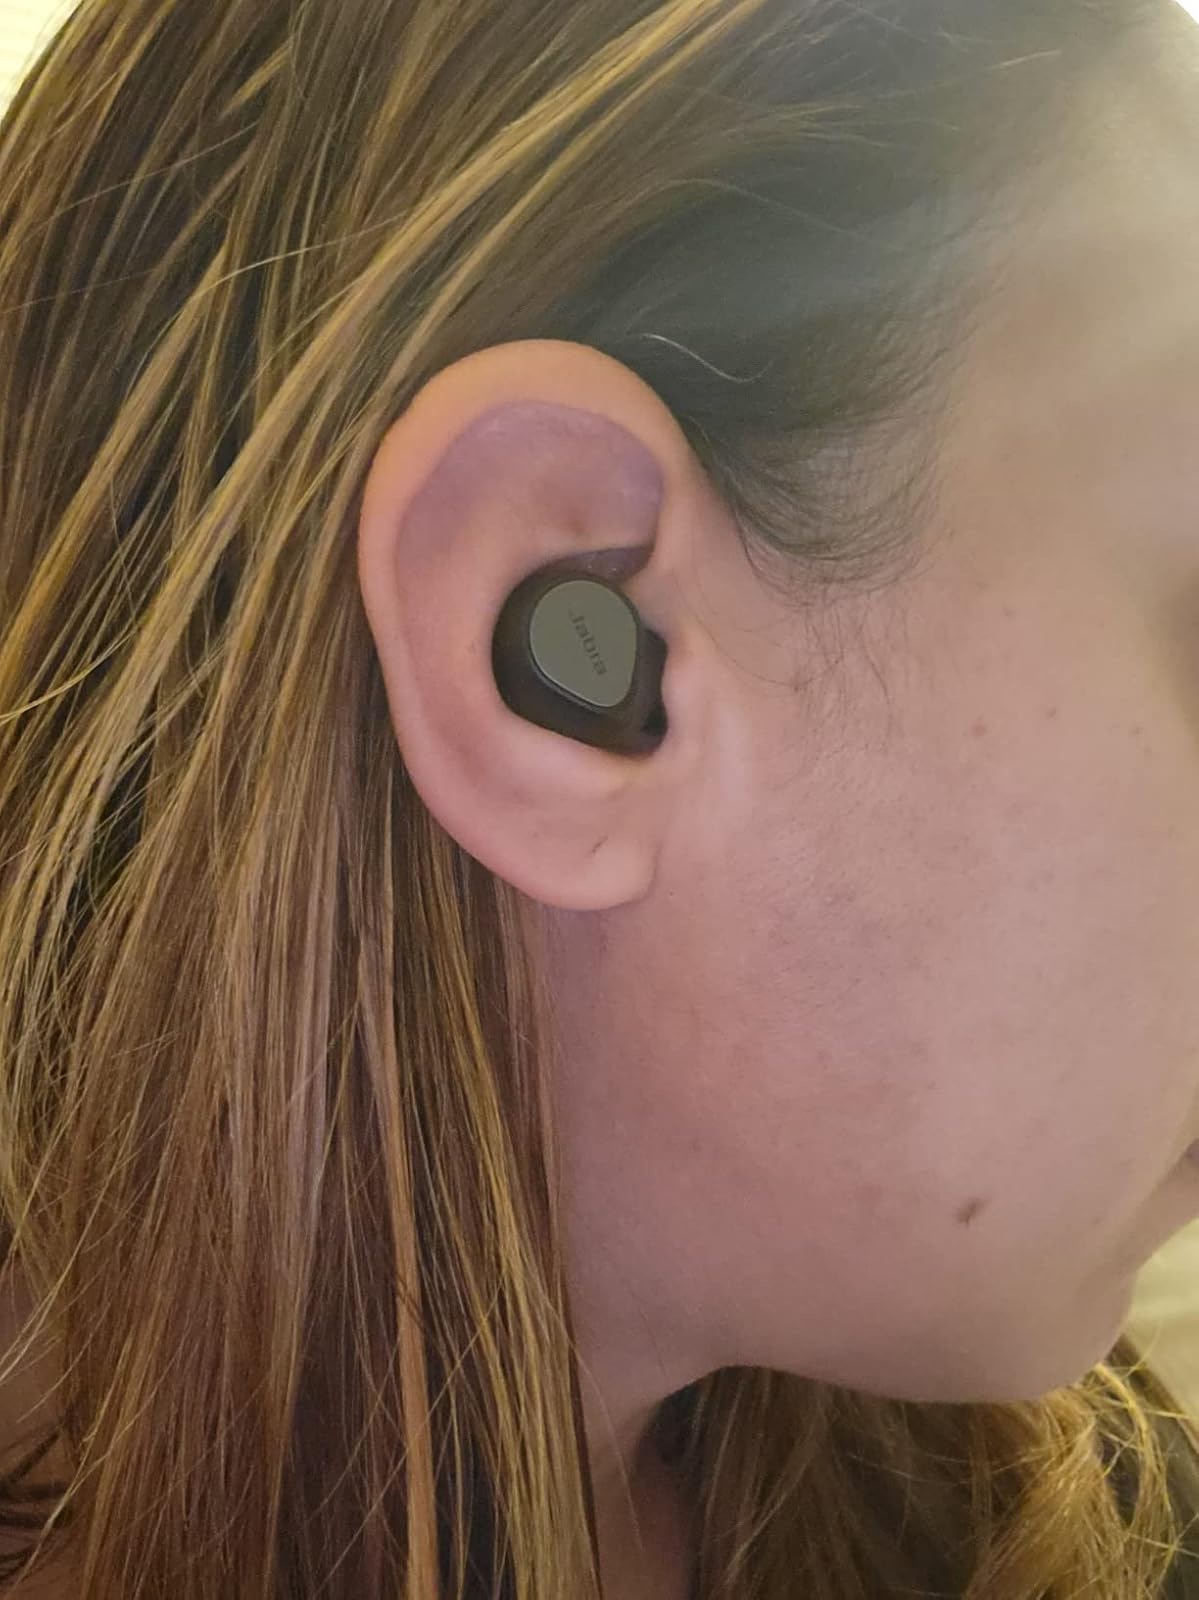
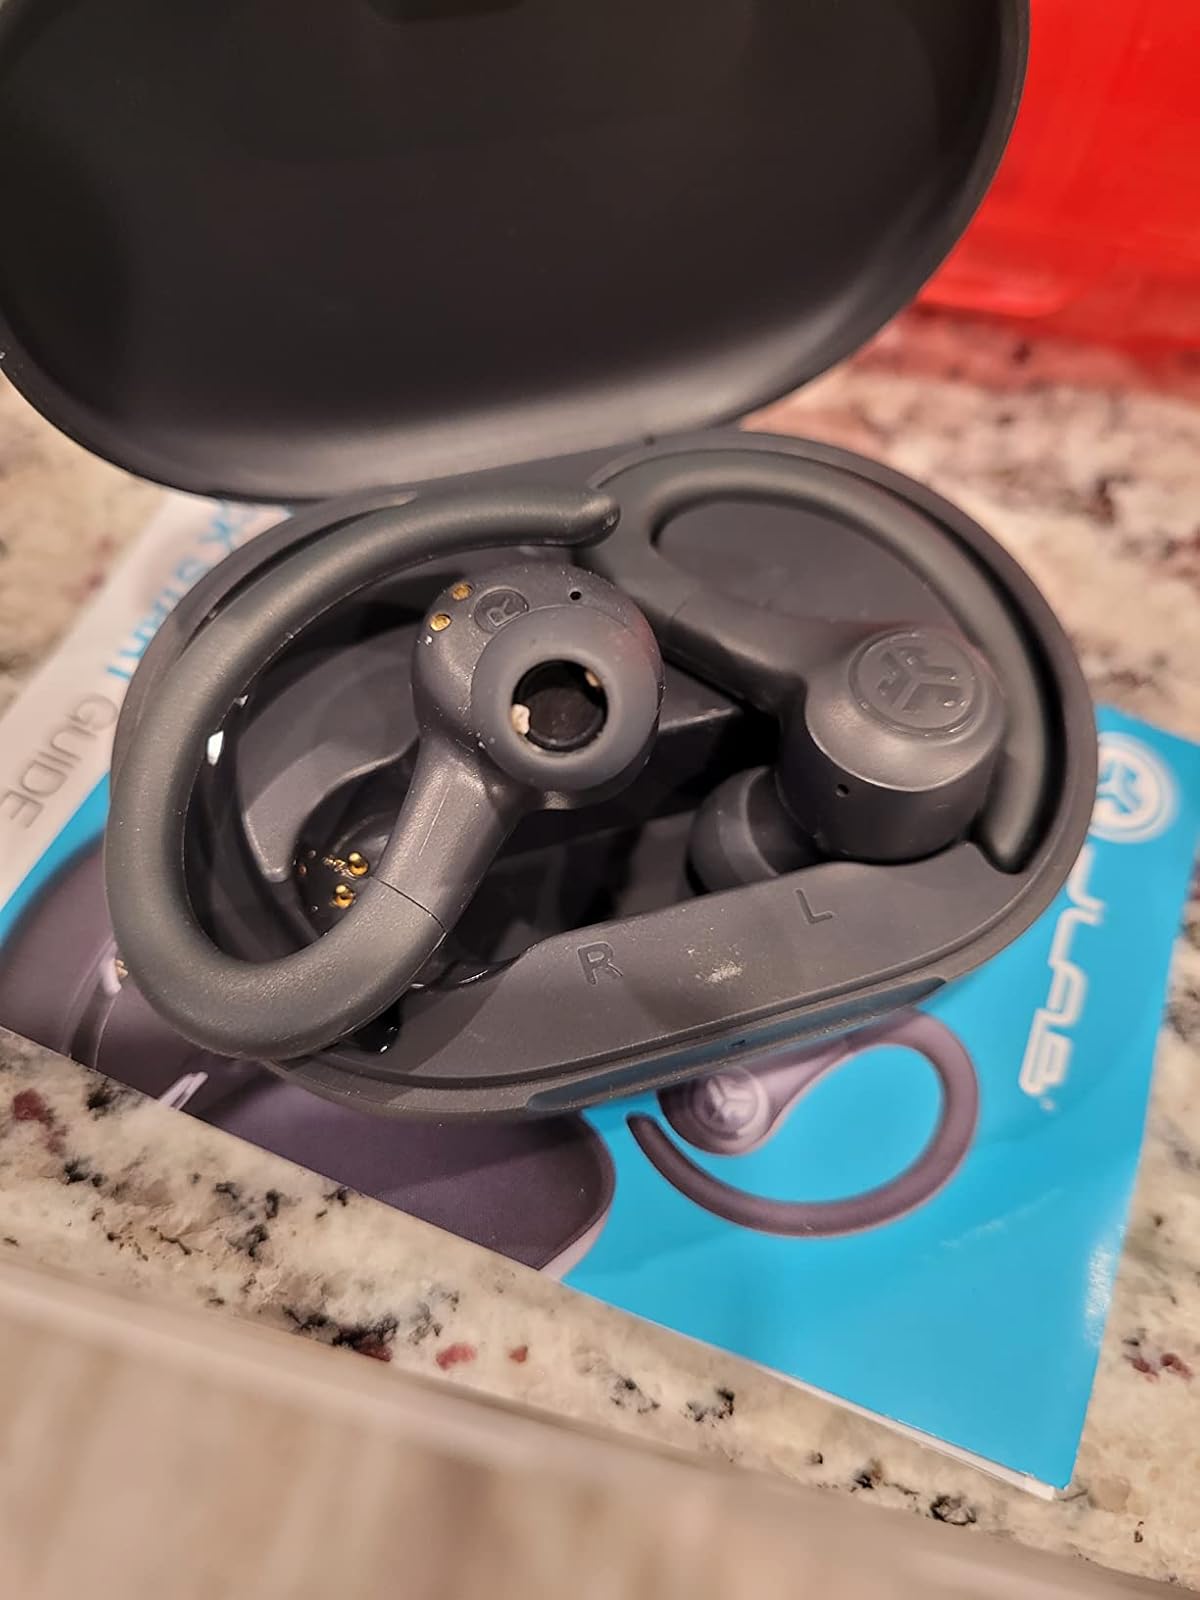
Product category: earbuds
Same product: no